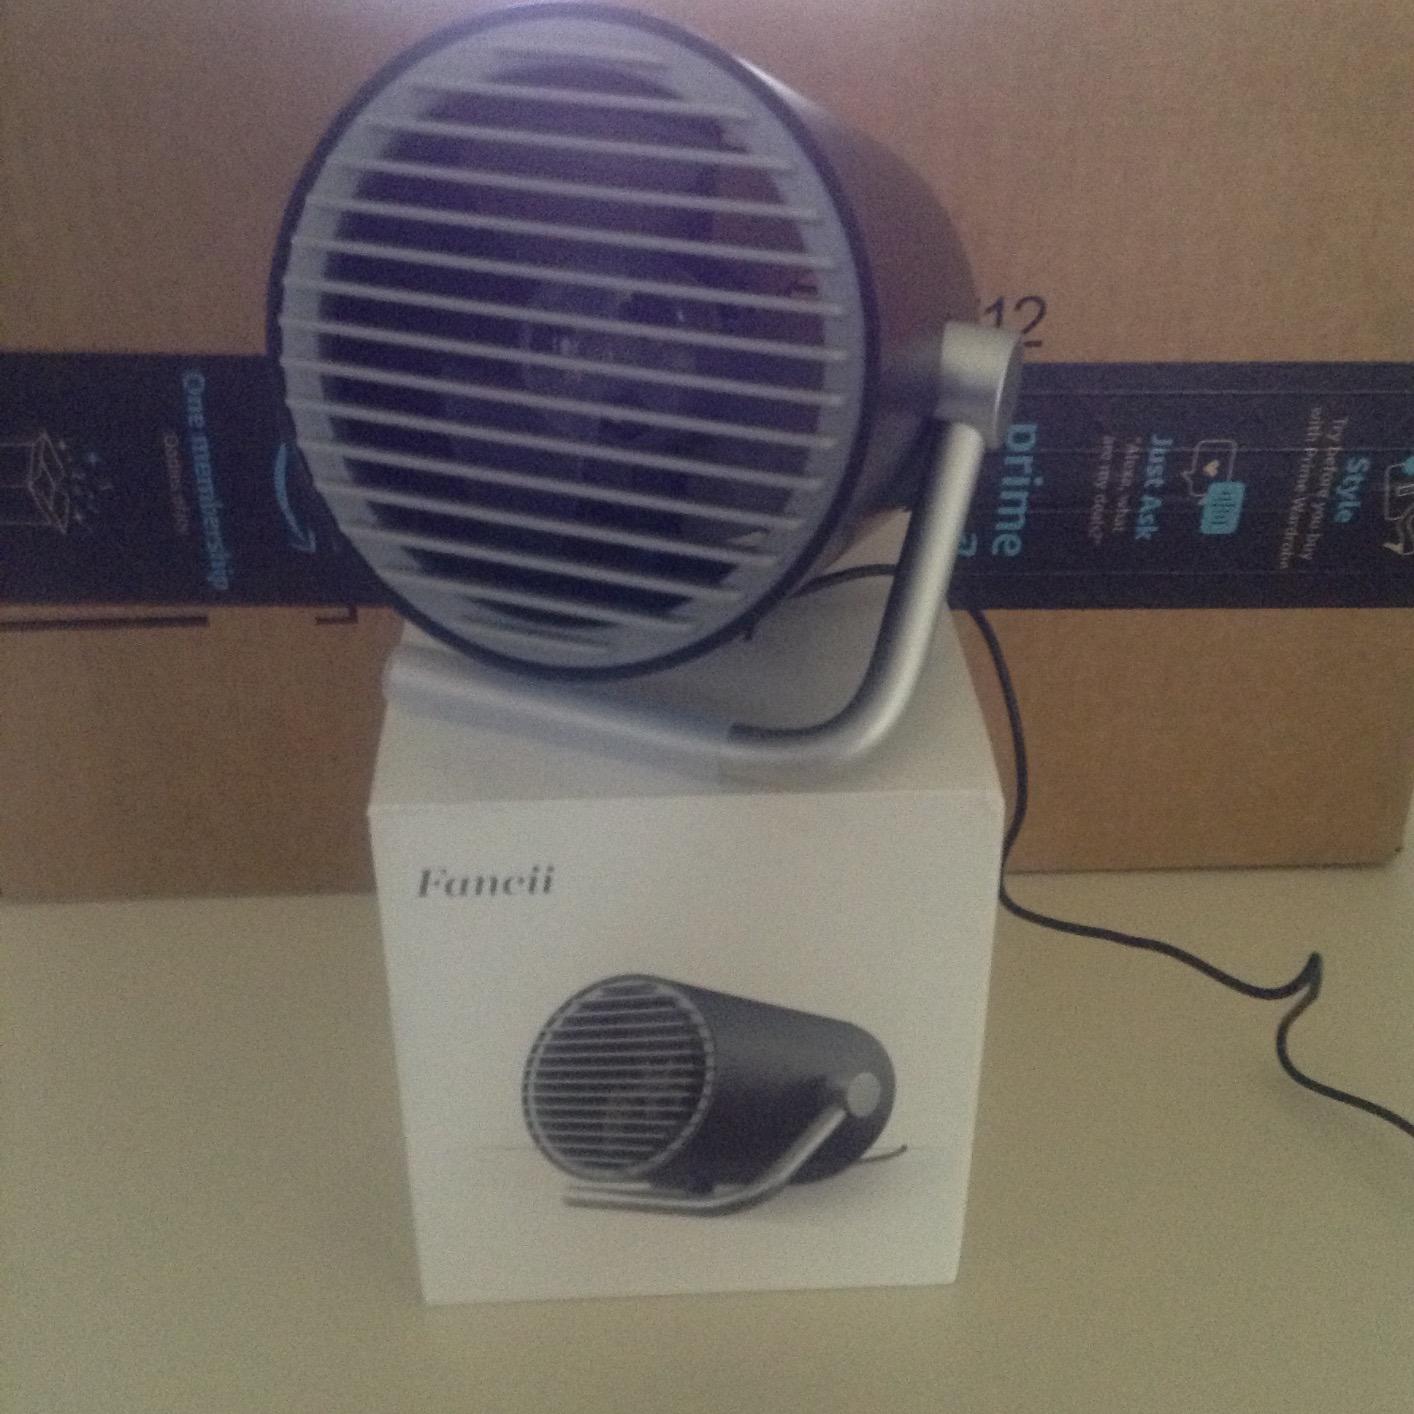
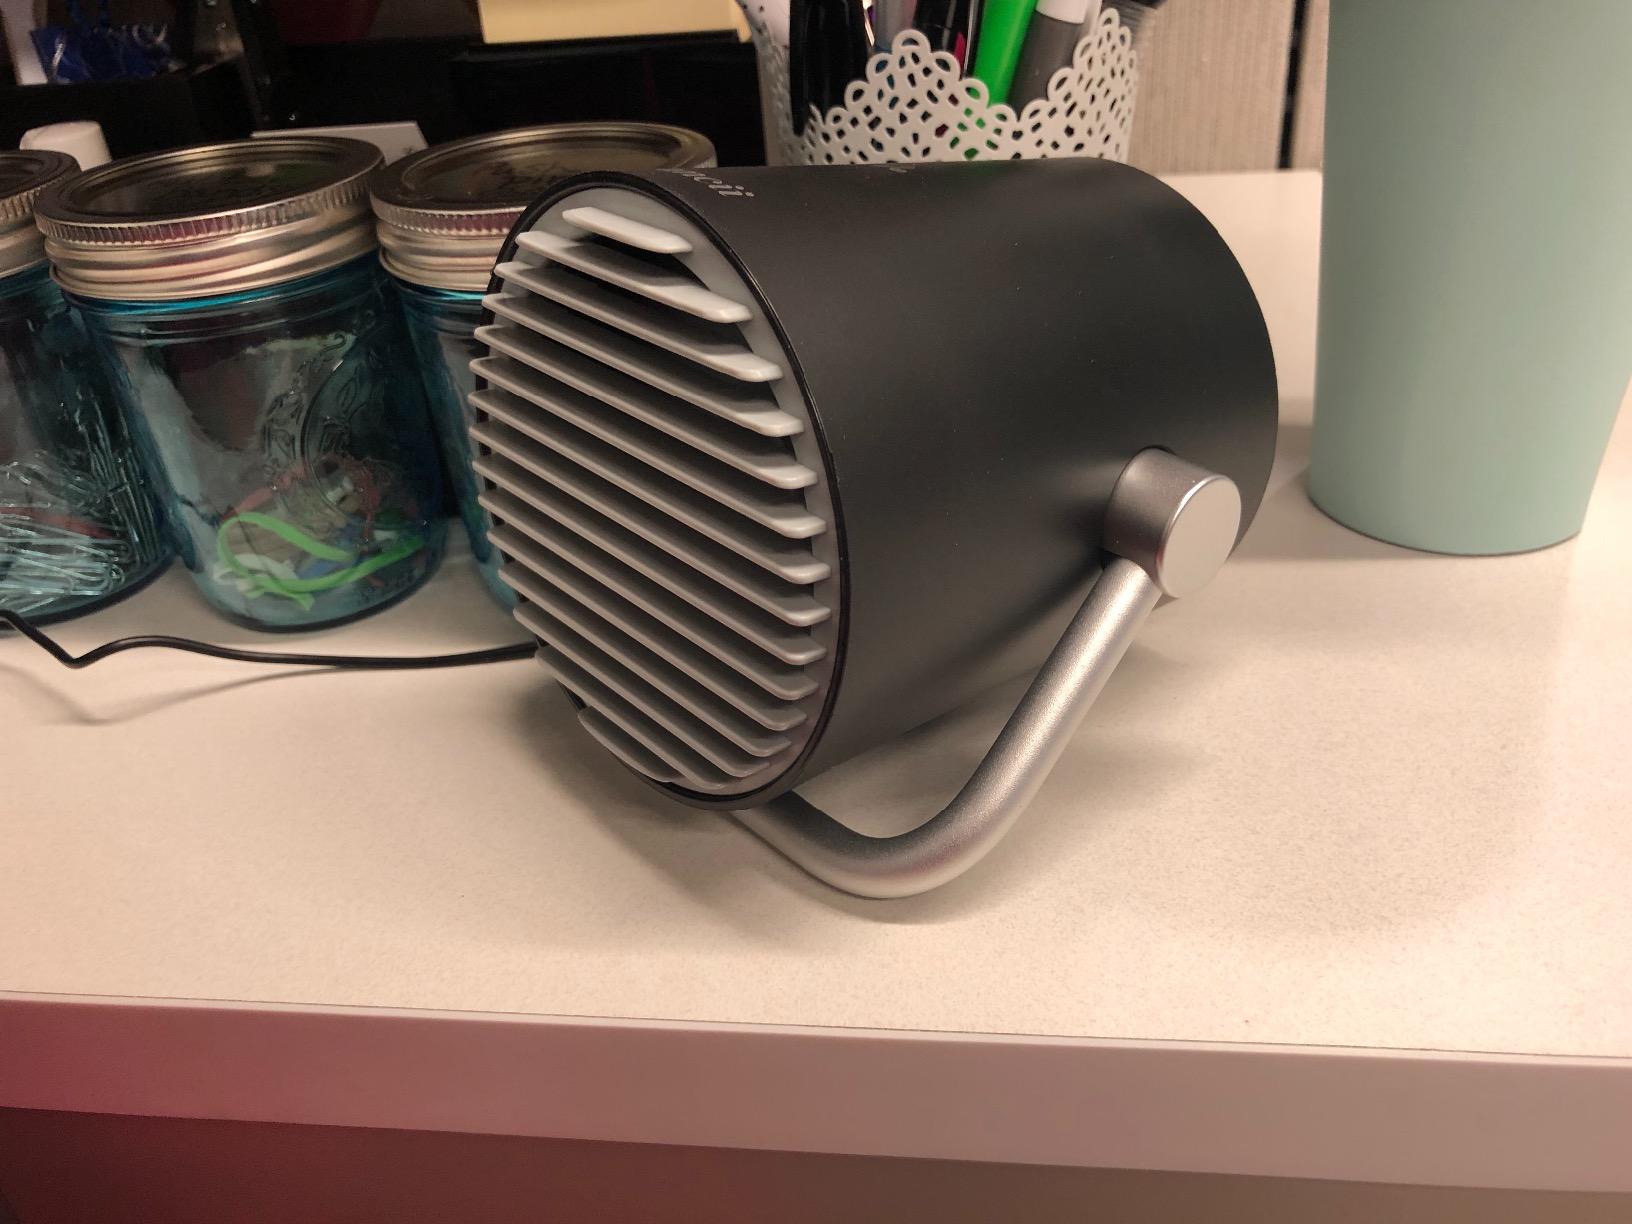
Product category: fan
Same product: yes